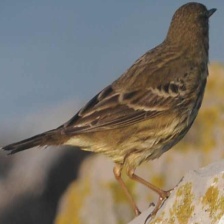
Species: AMERICAN PIPIT
Scientific name: ANTHUS RUBESCENS